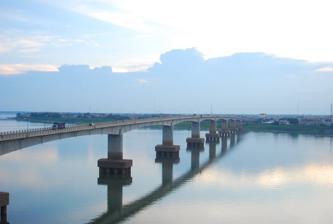
Building: Kizuna Bridge
Country: Cambodia
Year built: 2001
Bridge in Kampong Cham, Cambodia Kizuna Bridge ស្ពានគីហ្សុណា Coordinates 12°00′00″N 105°27′00″E / 12.00000°N 105.45000°E / 12.00000; 105.45000 Crosses Mekong River Locale Kampong Cham , Cambodia Characteristics Total length 1,500 m Longest span 170 m History Opened 4 December 2001 Location The Kizuna Bridge is a bridge on the Mekong River in the city of Kampong Cham , Kampong Cham Province . It was opened in 2001 and was the first bridge to be built over the Mekong River in Cambodia. Construction Construction of the bridge was funded by a $56-million grant from the Japanese government. At 1500 metres it was the longest bridge in Cambodia until the 2002 construction of the Koh Kong Bridge , a 1900-metre Thai-Cambodian bridge in Koh Kong . The Kizuna bridge links eastern and western Cambodia by road for the first time. Construction of the bridge began in 1999, and took three years to complete. An estimated 10,000 people crowded the bridge for the opening ceremony. Gallery Kizuna Bridge in 2020 Aerial View of Kizuna Bridge and Kampong Cham City Kizuna Bridge Panoramic View of Kizuna Bridge and Kampong Cham Notes